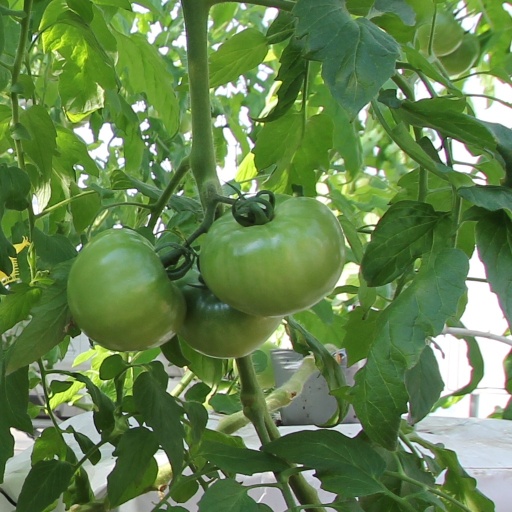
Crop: tomato